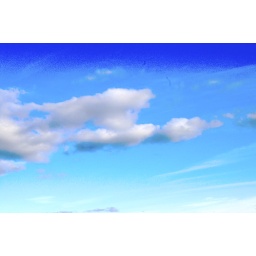
Beautiful puffy white clouds in summer blue sky day. Dreamy clouds.